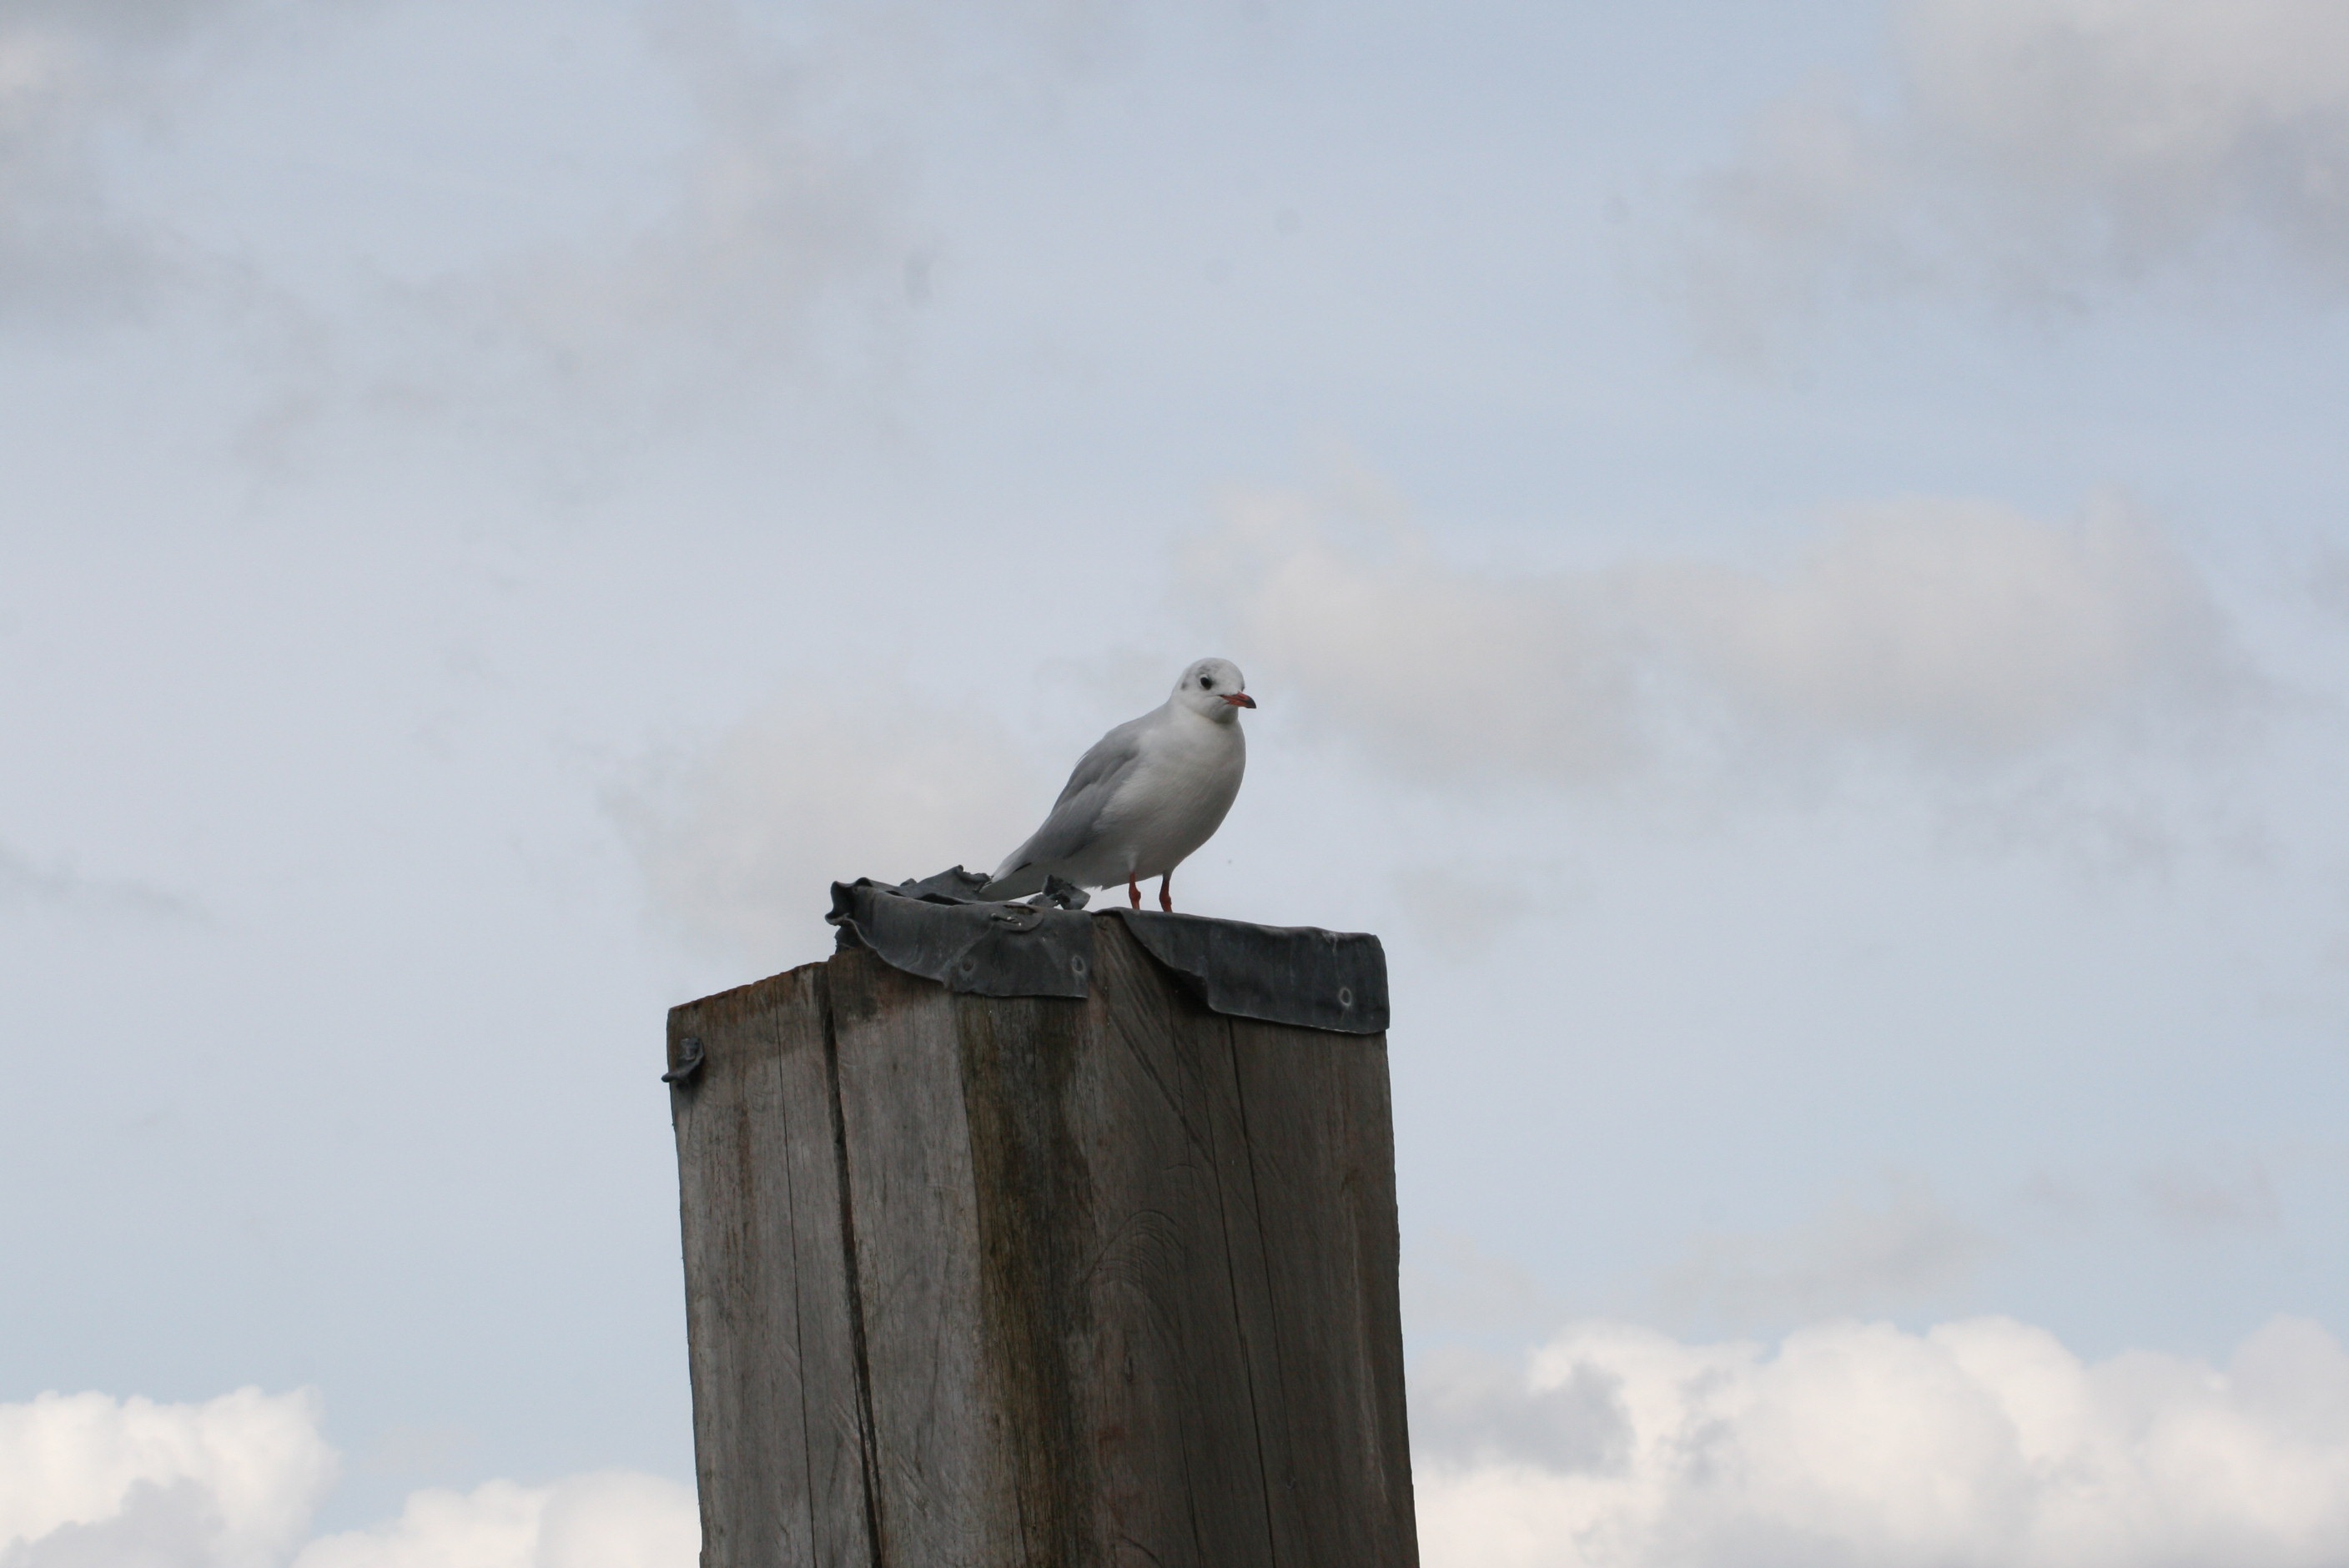
sea, coast, nature, bird, wing, sky, lake, seagull, stork, vertebrate, mole, north sea, seevogel, perching bird, ciconiiformes